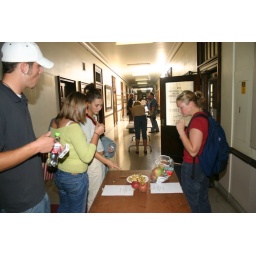
Out in the hallway, a few rogue students eat apples before the classroom lets out.